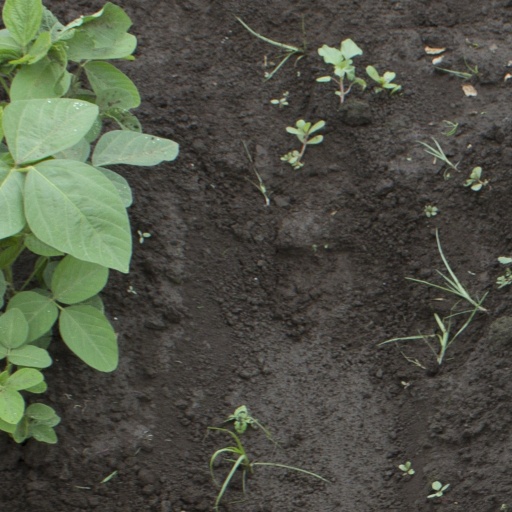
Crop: soybean